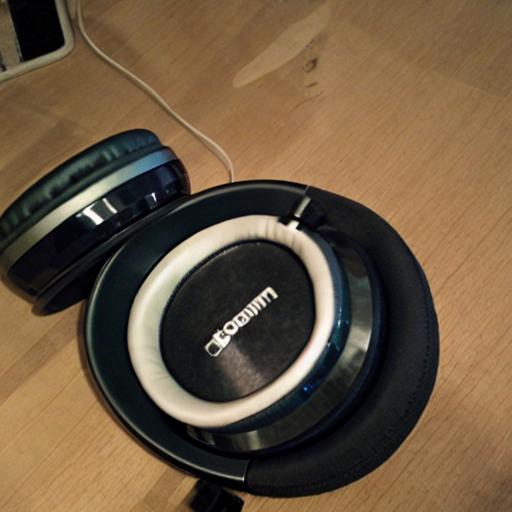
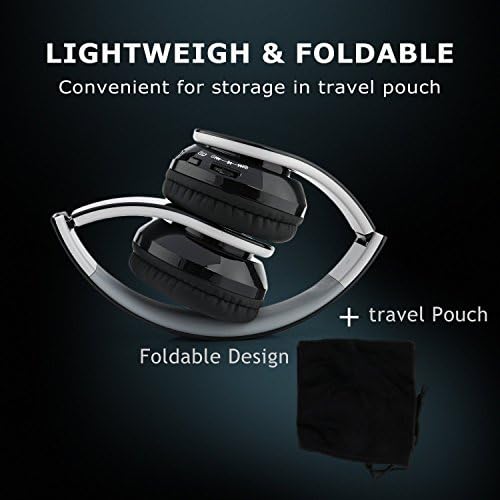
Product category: headphones
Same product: no